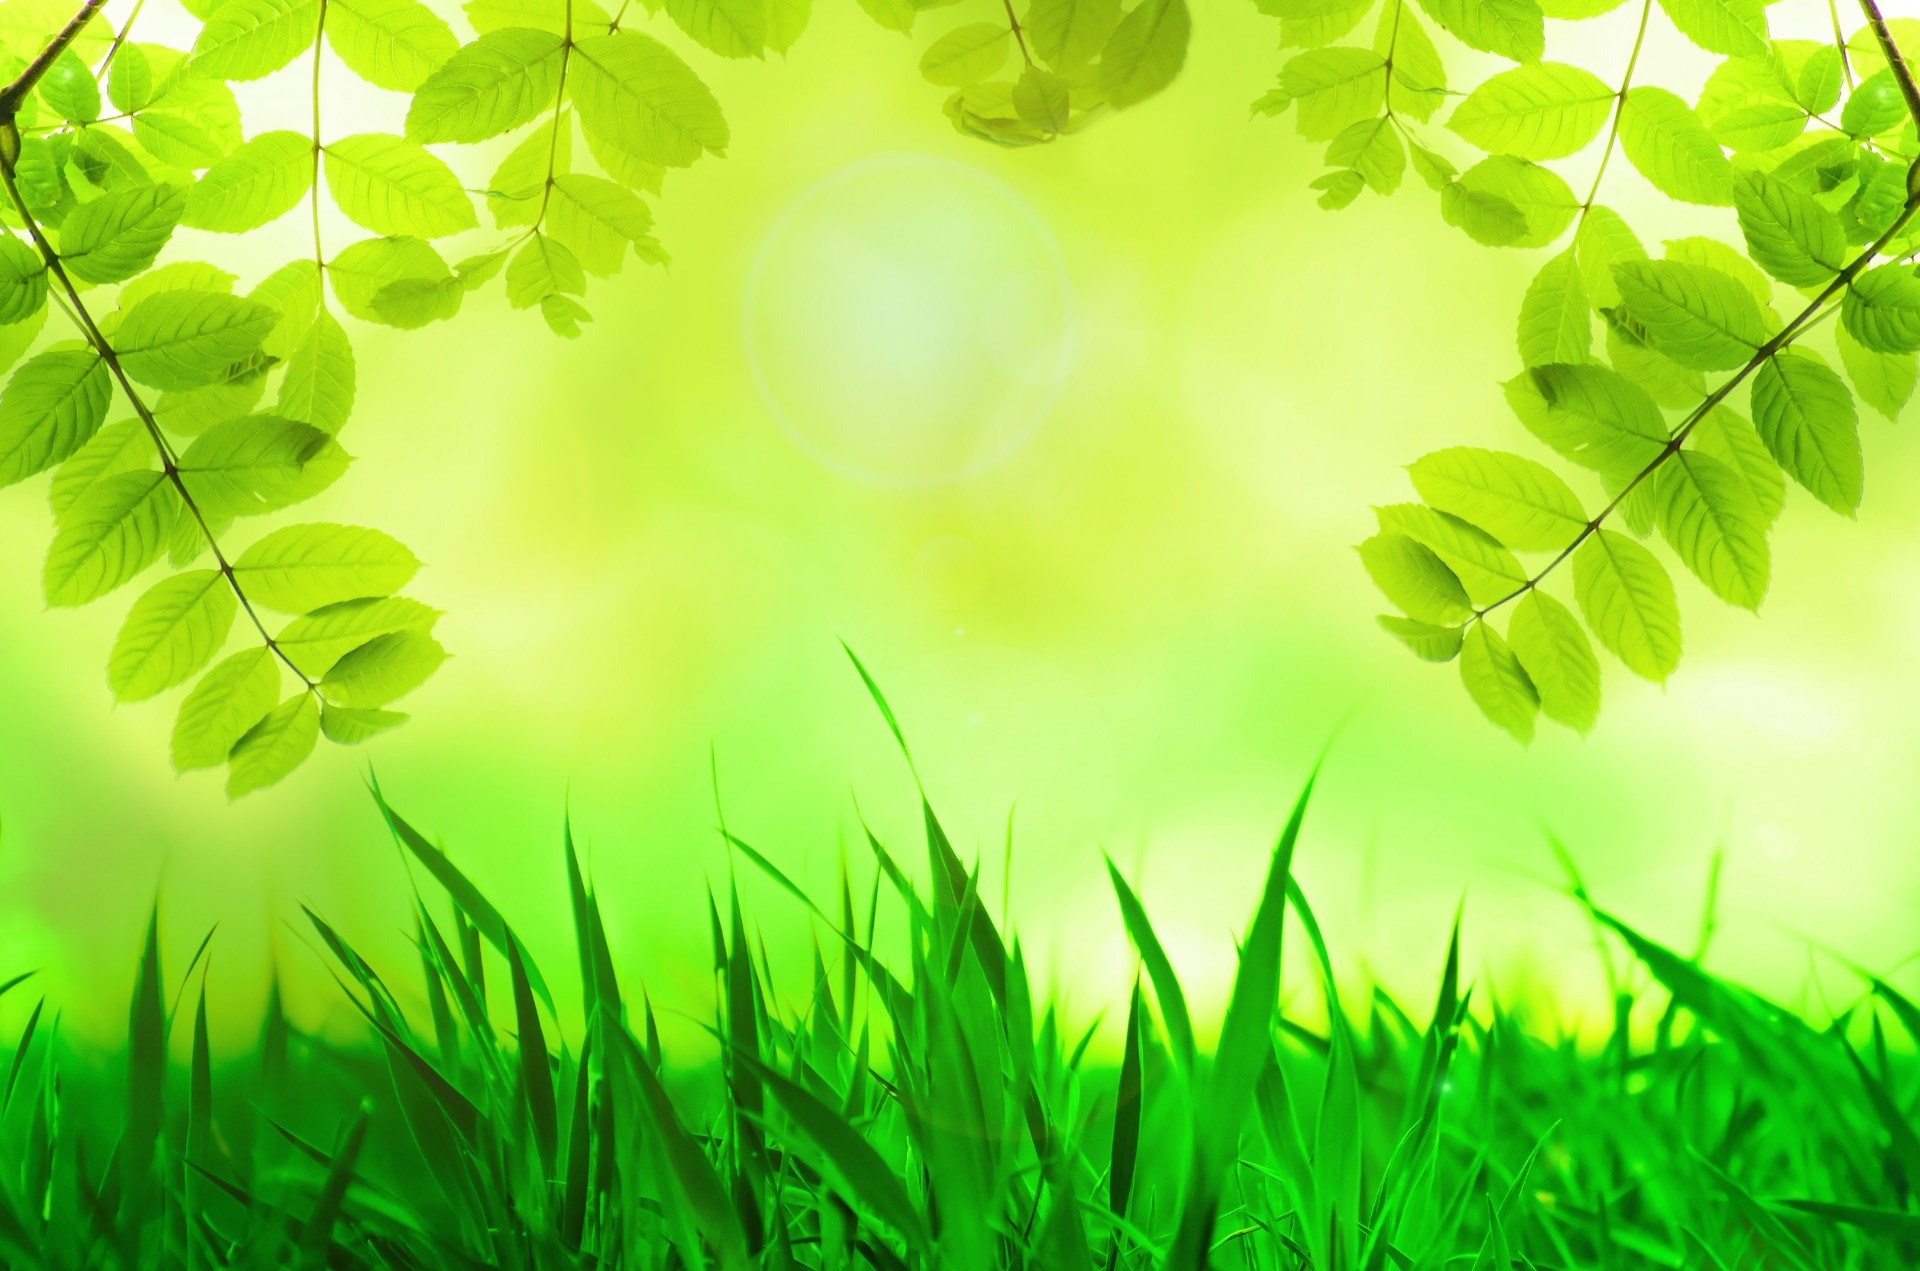
tree, forest, grass, branch, bokeh, plant, lawn, meadow, sunlight, leaf, summer, foliage, spring, green, birch, environmental, leaves, outdoors, grassland, bright, easter, habitat, vibrant, natural environment, grass family